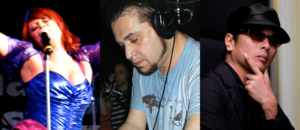
Deee-Lite est un groupe de musiciens américains formé à New York en 1989 et disparu en 1996. Leur tube le plus connu est Groove Is in the Heart accompagné d'un morceau rap de Q-Tip et Bootsy Collins.